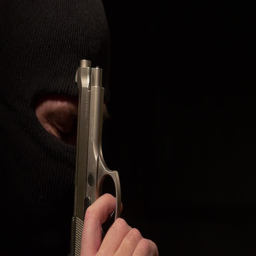
a man in balaclava leans his gun to his head , he is nervous , isolated on a black background